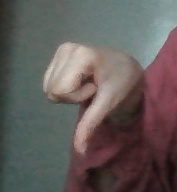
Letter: waw